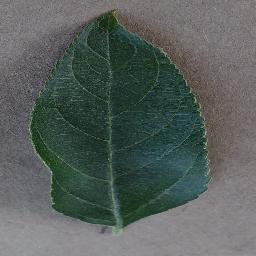
Label: Apple___healthy